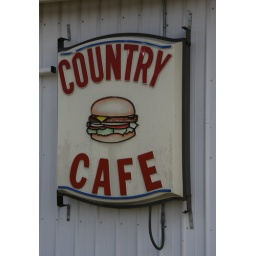
Old plastic sign for The Country Cafe in Vassar, Michigan